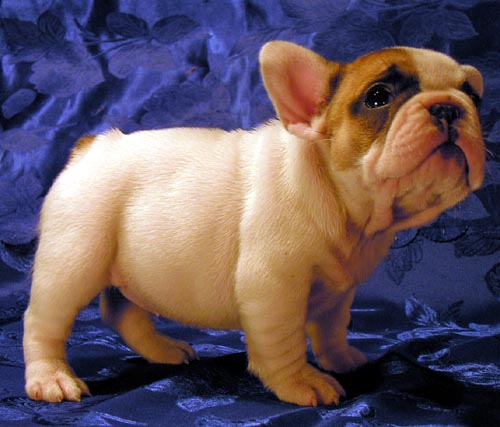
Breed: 1121-n000002-French_bulldog